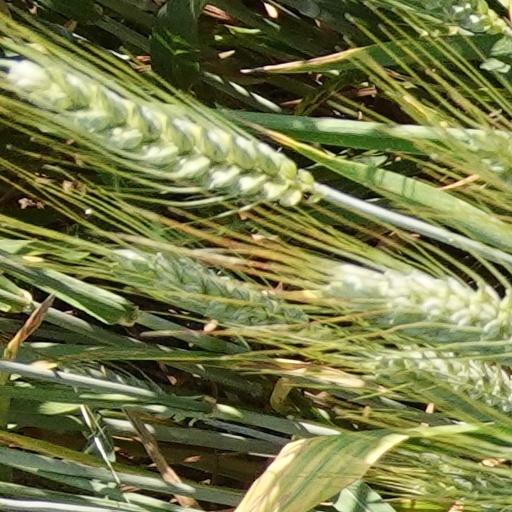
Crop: wheat